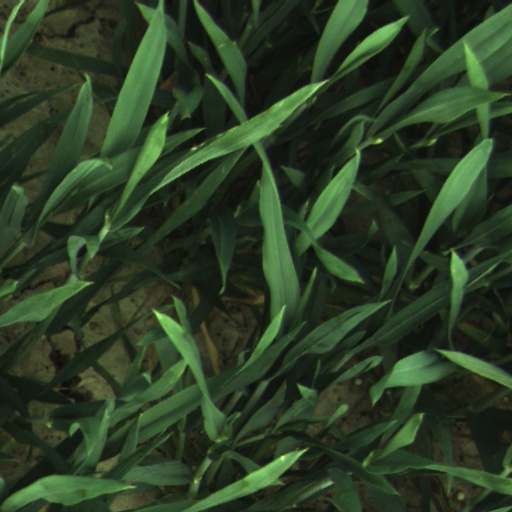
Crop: wheat